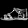
Label: Sandal